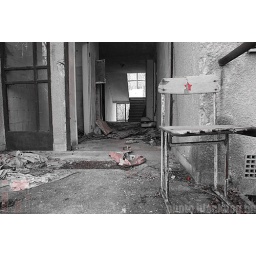
An old school chair with a red star in front of one of the houses